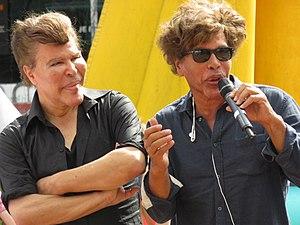
Igor et Grichka Bogdanoff lors de la présentation de l'équipe du DMBC dans le cadre de l'inauguration de la boutique ""Passion Sport"" à Dunkerque."
Igor et Grichka Bogdanoff, nés le 29 août 1949 à Saint-Lary, sont des frères jumeaux français, animateurs, producteurs de télévision et essayistes, s'étant illustrés, depuis les années 1970, dans les domaines de la vulgarisation scientifique, de la cosmologie et de la science-fiction.